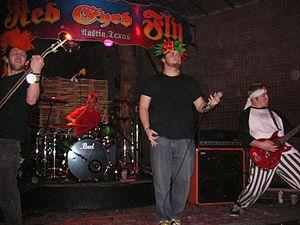
Psychostick est un groupe de comedy rock américain originaire d'Arizona, et actif depuis l'année 2000. Leur style musical aborde l'humeur et est catégorisé par la presse spécialisée sous le terme de « humorcore ». Le groupe comprend actuellement quatre membres, incluant Matty J « Moose » Rzemyk à la basse et aux chœurs, Rob « Rawrb » Kersey au chant, Josh « The J » Key à la guitare et au chant, et Alex « Shmalex/The Boy » Dontre à la batterie.